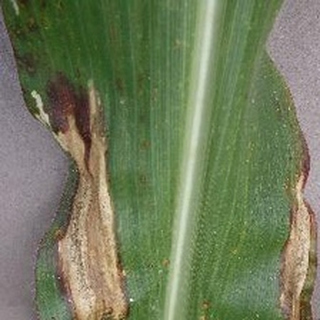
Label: corn_northern_leaf_blight